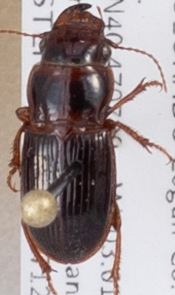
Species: Cratacanthus dubius
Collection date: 2018-07-12
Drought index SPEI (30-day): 0.792
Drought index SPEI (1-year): -0.33
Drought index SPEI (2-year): -0.418